Church of St. Peter and Paul, Bern

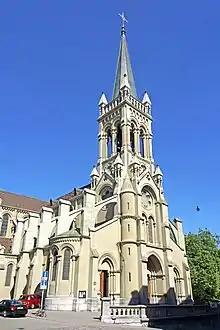
Church of St. Peter and Paul

The Church of St. Peter and Paul is a Christian Catholic church in Bern, Switzerland. It is designated as a Cultural Property of National Significance